Ellen Beck (soprano)

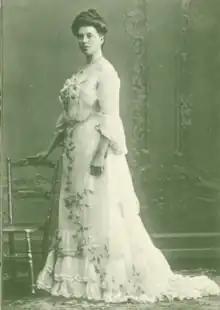
Ellen Beck, 1904.

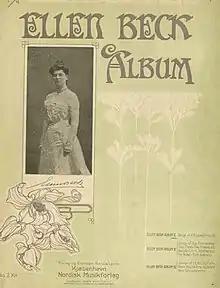
"Ellen Beck Album" (1904)

Ellen Nathalie Nina Beck (1873–1953) was a Danish mezzo-soprano who in the early 20th century was one of the country's best known concert performers. She also frequently gave recitals abroad, appearing in the Promenade Concerts in London's Royal Albert Hall. In 1906 she was honoured by King Frederik VIII as a Royal Chamber Singer (Kongelige Kammersangerinde), a title usually reserved for opera singers. Beck later became a prominent voice teacher.